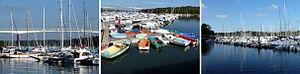
3 vues du port de plaisance de Bénodet.
Bénodet est une commune française située dans le sud du département du Finistère, en région Bretagne. C'est une station balnéaire classée. La commune se dénommait Perguet jusqu'en 1878. Ses habitants s'appellent les Bénodétois. Le slogan de la ville est « Bénodet, la station balnéaire 5 étoiles ! » auquel s'est récemment ajouté « La station cinq étoiles ». Bénodet fait désormais partie de la « Riviera bretonne », nouvelle appellation touristique réunissant, outre Bénodet, Fouesnant et La Forêt-Fouesnant.